Francesco Bagnara

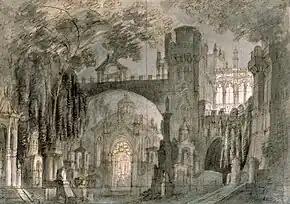
Sketch for by Donizetti.

Beginning in a Neo-Classical style, he gradually adopted Romanticism. He was known for his lack of concern for historical veracity, once having set in what looked like a Roman forum (instead of an Italian village), for example. Occasionally, he used machines to create theatrical effects; notably at a festival celebrating the coronation of Ferdinand I of Austria in 1835. According to his official obituary, he created over 1,100 scenarios.